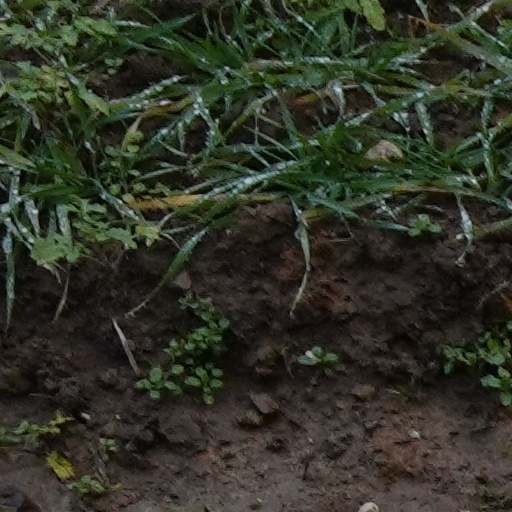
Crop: wheat